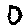
Label: 0